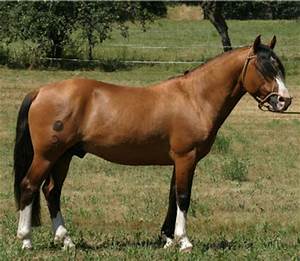
Label: horse